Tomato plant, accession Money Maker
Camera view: vertical (180 deg); turntable rotation: 0 degrees
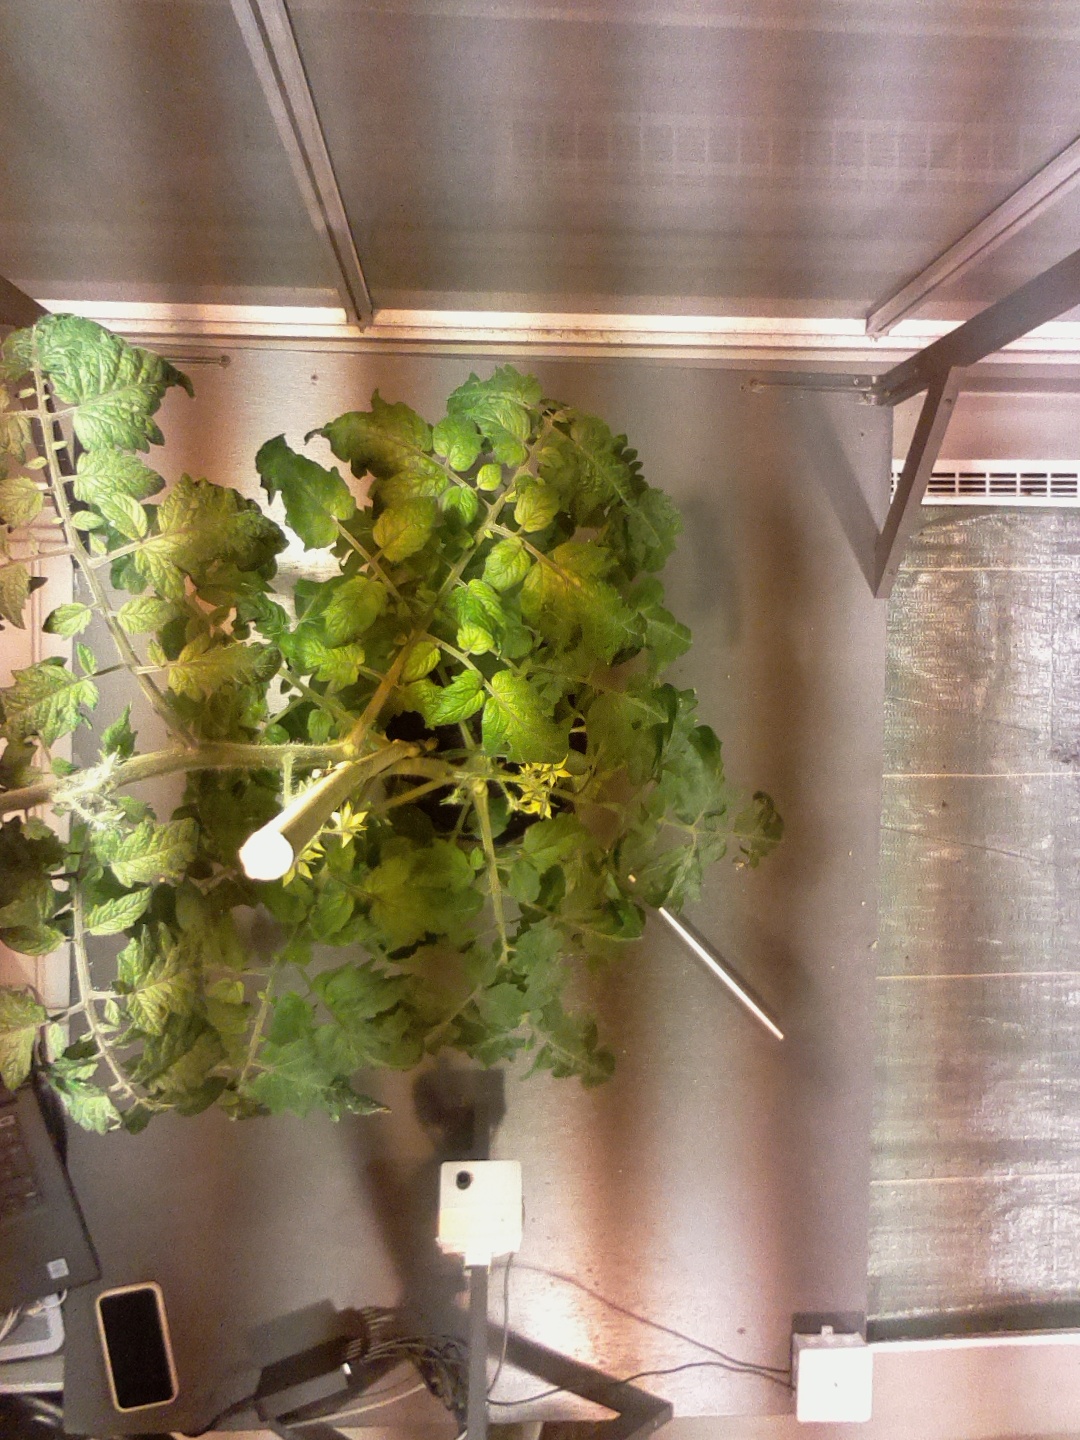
BBCH growth stage 68: Full flowering, 80%-90% of flowers open, more petals falling